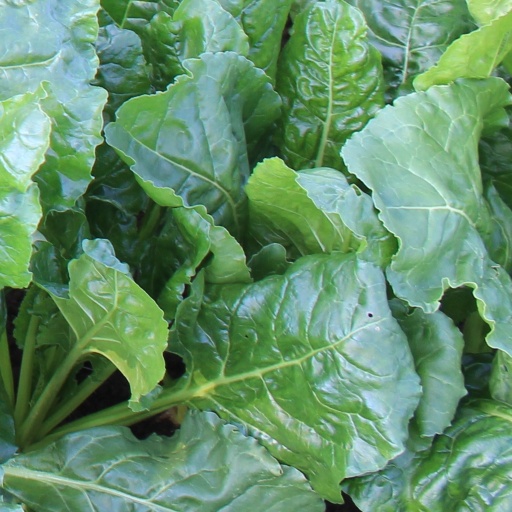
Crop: sugar beet